Dagmar Hjort

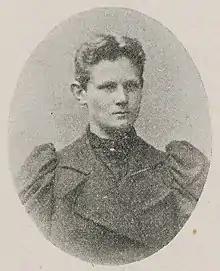
Dagmar Hjort as depicted in Program of 1899 International Congress of Women at which she was a representative

Ane Marie Louise Dagmar Hjort née Harbou (1860–1902) was a Danish schoolteacher, writer and women's rights activist. A member of the Danish Women's Society, she was particularly interested in achieving women's voting rights and became a member of the Danske Kvindeforeningers Valgretsudvalg (Suffrage Committee of Danish Women's Associations) when it was established in 1898. She called not only for equality of the sexes in social, economic and political spheres but for women's liberation from family ties to the home. In addition to the articles she contributed to journals and newspapers, she compiled a history of the women's rights movement in North America. Published posthumously as "Kvinderetsbevægelsen i Nordamerika" (1906), it was widely used in orienting development of the women's movement in Denmark.